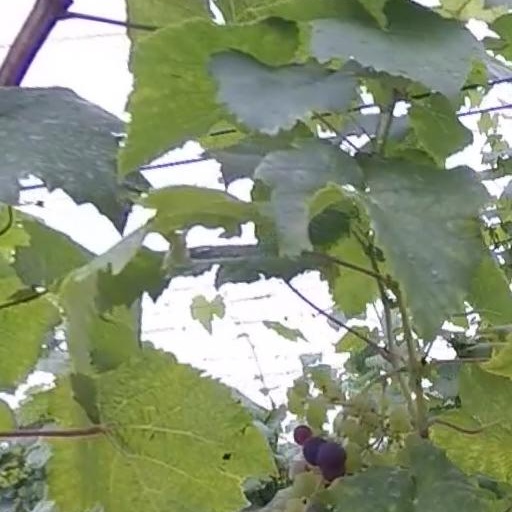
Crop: grape